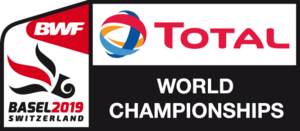
Les championnats du monde de badminton 2019, 25ᵉ édition de cette compétition, ont lieu du 19 au 25 août 2019 à Bâle, en Suisse.